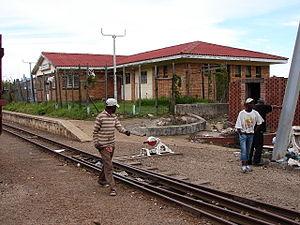
Humansdorp est une ville de la province du Cap oriental en Afrique du sud.